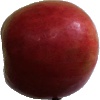
Label: apple_crimson_snow